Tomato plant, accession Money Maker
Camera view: bottom (45 deg); turntable rotation: 180 degrees
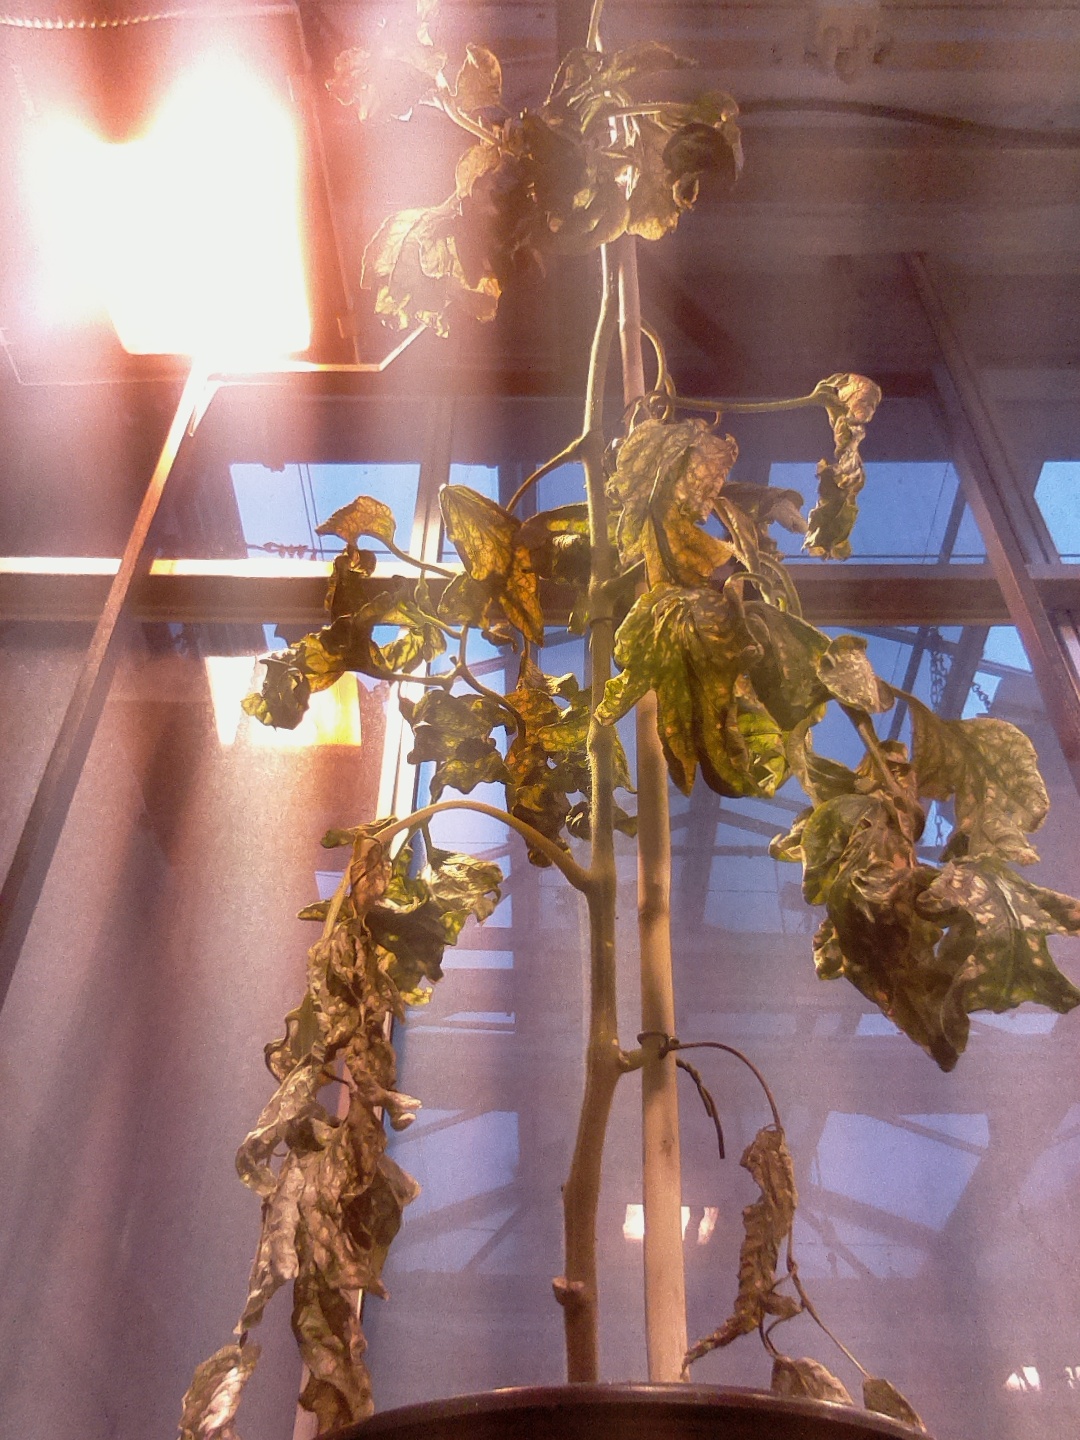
BBCH growth stage 52: 2 inflorescences visible